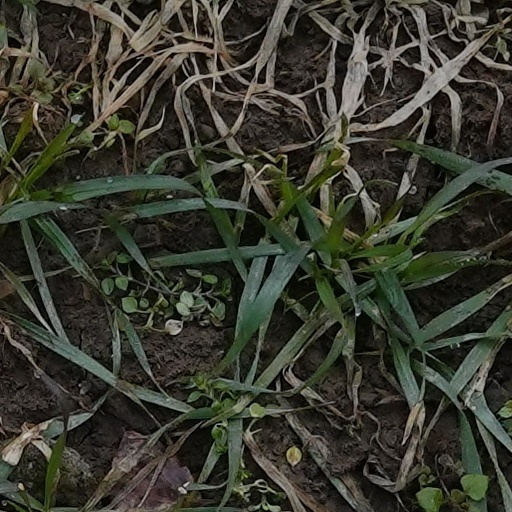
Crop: wheat